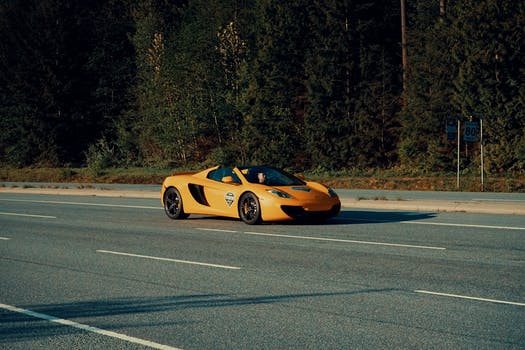
Label: No Watermark